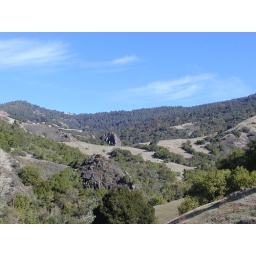
Further up San Simeon Creek Rd. Grass airstrip upper lt. Egeberg's field below house upper right. House in trees.